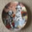
Label: plate